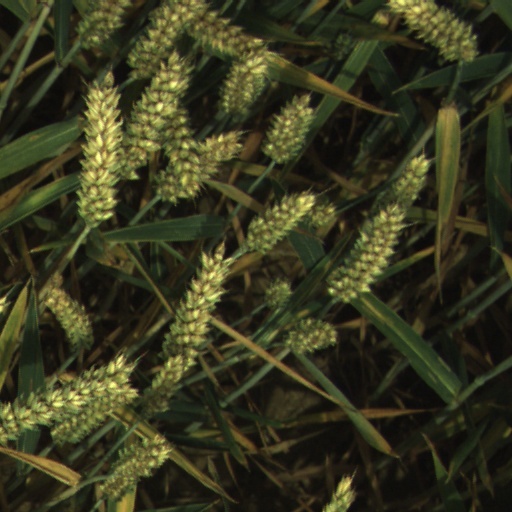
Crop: wheat